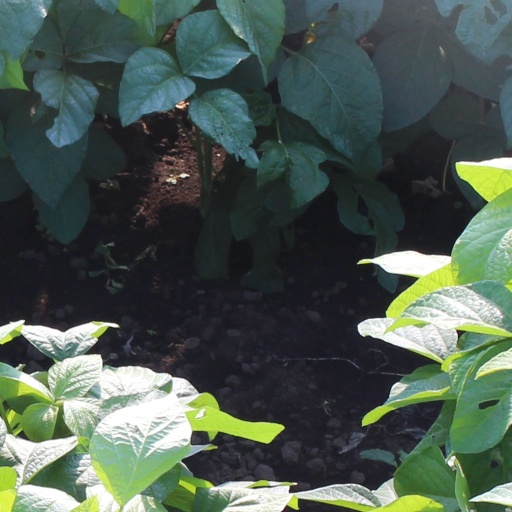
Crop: soybean